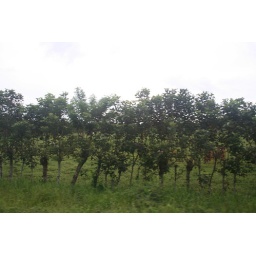
These are the fence posts and when they put them in the ground - they sprout into trees. No joke.